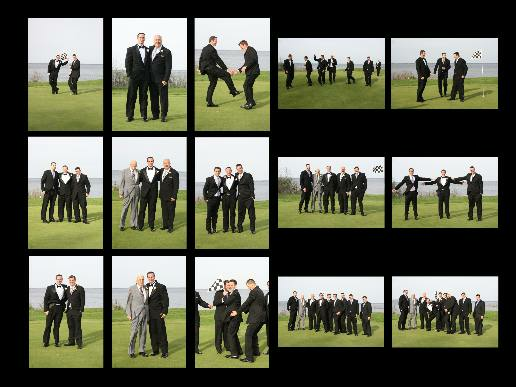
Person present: Yes